Milan St. Protić

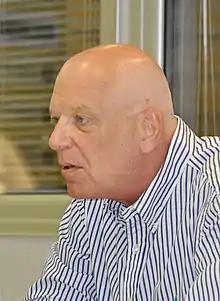
Protić in 2017

Milan St. Protić (born 28 July 1957) is a Serbian historian, politician and diplomat who served as the Ambassador of the Federal Republic of Yugoslavia to the United States, Switzerland and Liechtenstein. He was also the Mayor of Belgrade in 2000/01.